Battle of Blood River

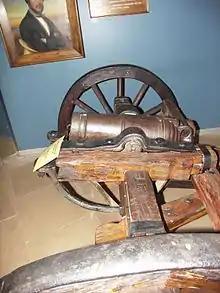
The carronade used during the battle on an improvised carriage Andries Pretorius brought with him from the Cape.

The trekkers—called Voortrekkers after 1880—had to defend themselves after the betrayal murder of chief Trekker leader Piet Retief and his entire entourage, and ten days later the Weenen/Bloukrans massacre where "not a soul was spared."